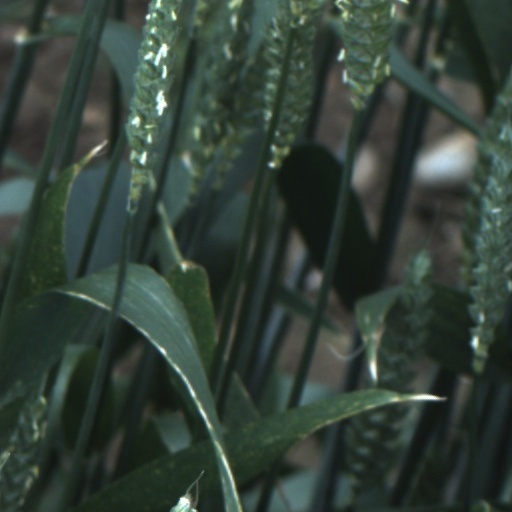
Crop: wheat